Anna Magnani

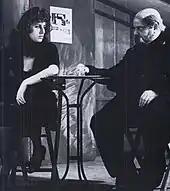
Acting on stage as "Anna Christie" with Mario Besesti, 1939

Magnani's parentage and birthplace are uncertain. Some sources suggest she was born in Rome, others suggest Egypt. Her mother was Marina Magnani. Film director Franco Zeffirelli, who claimed to know Magnani well, states in his autobiography that she was born in Alexandria, Egypt, to an Italian-Jewish mother and Egyptian father, and that "only later did she become Roman when her grandmother brought her over and raised her in one of the Roman slum districts." Magnani herself stated that her mother was married in Egypt, but returned to Rome before giving birth to her at Porta Pia, and did not know how the rumor of her Egyptian birth got started. She was enrolled in a French convent school in Rome, where she learned to speak French and play the piano. She also developed a passion for acting from watching the nuns stage their Christmas plays. This period of formal education lasted until the age of 14.